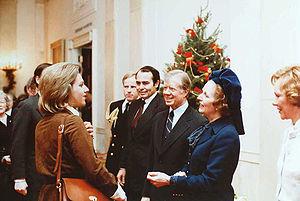
Carol Thatcher, née le 15 août 1953, est une journaliste britannique. Elle est la fille de l'ancienne Première ministre britannique Margaret Thatcher et de son époux Denis Thatcher.